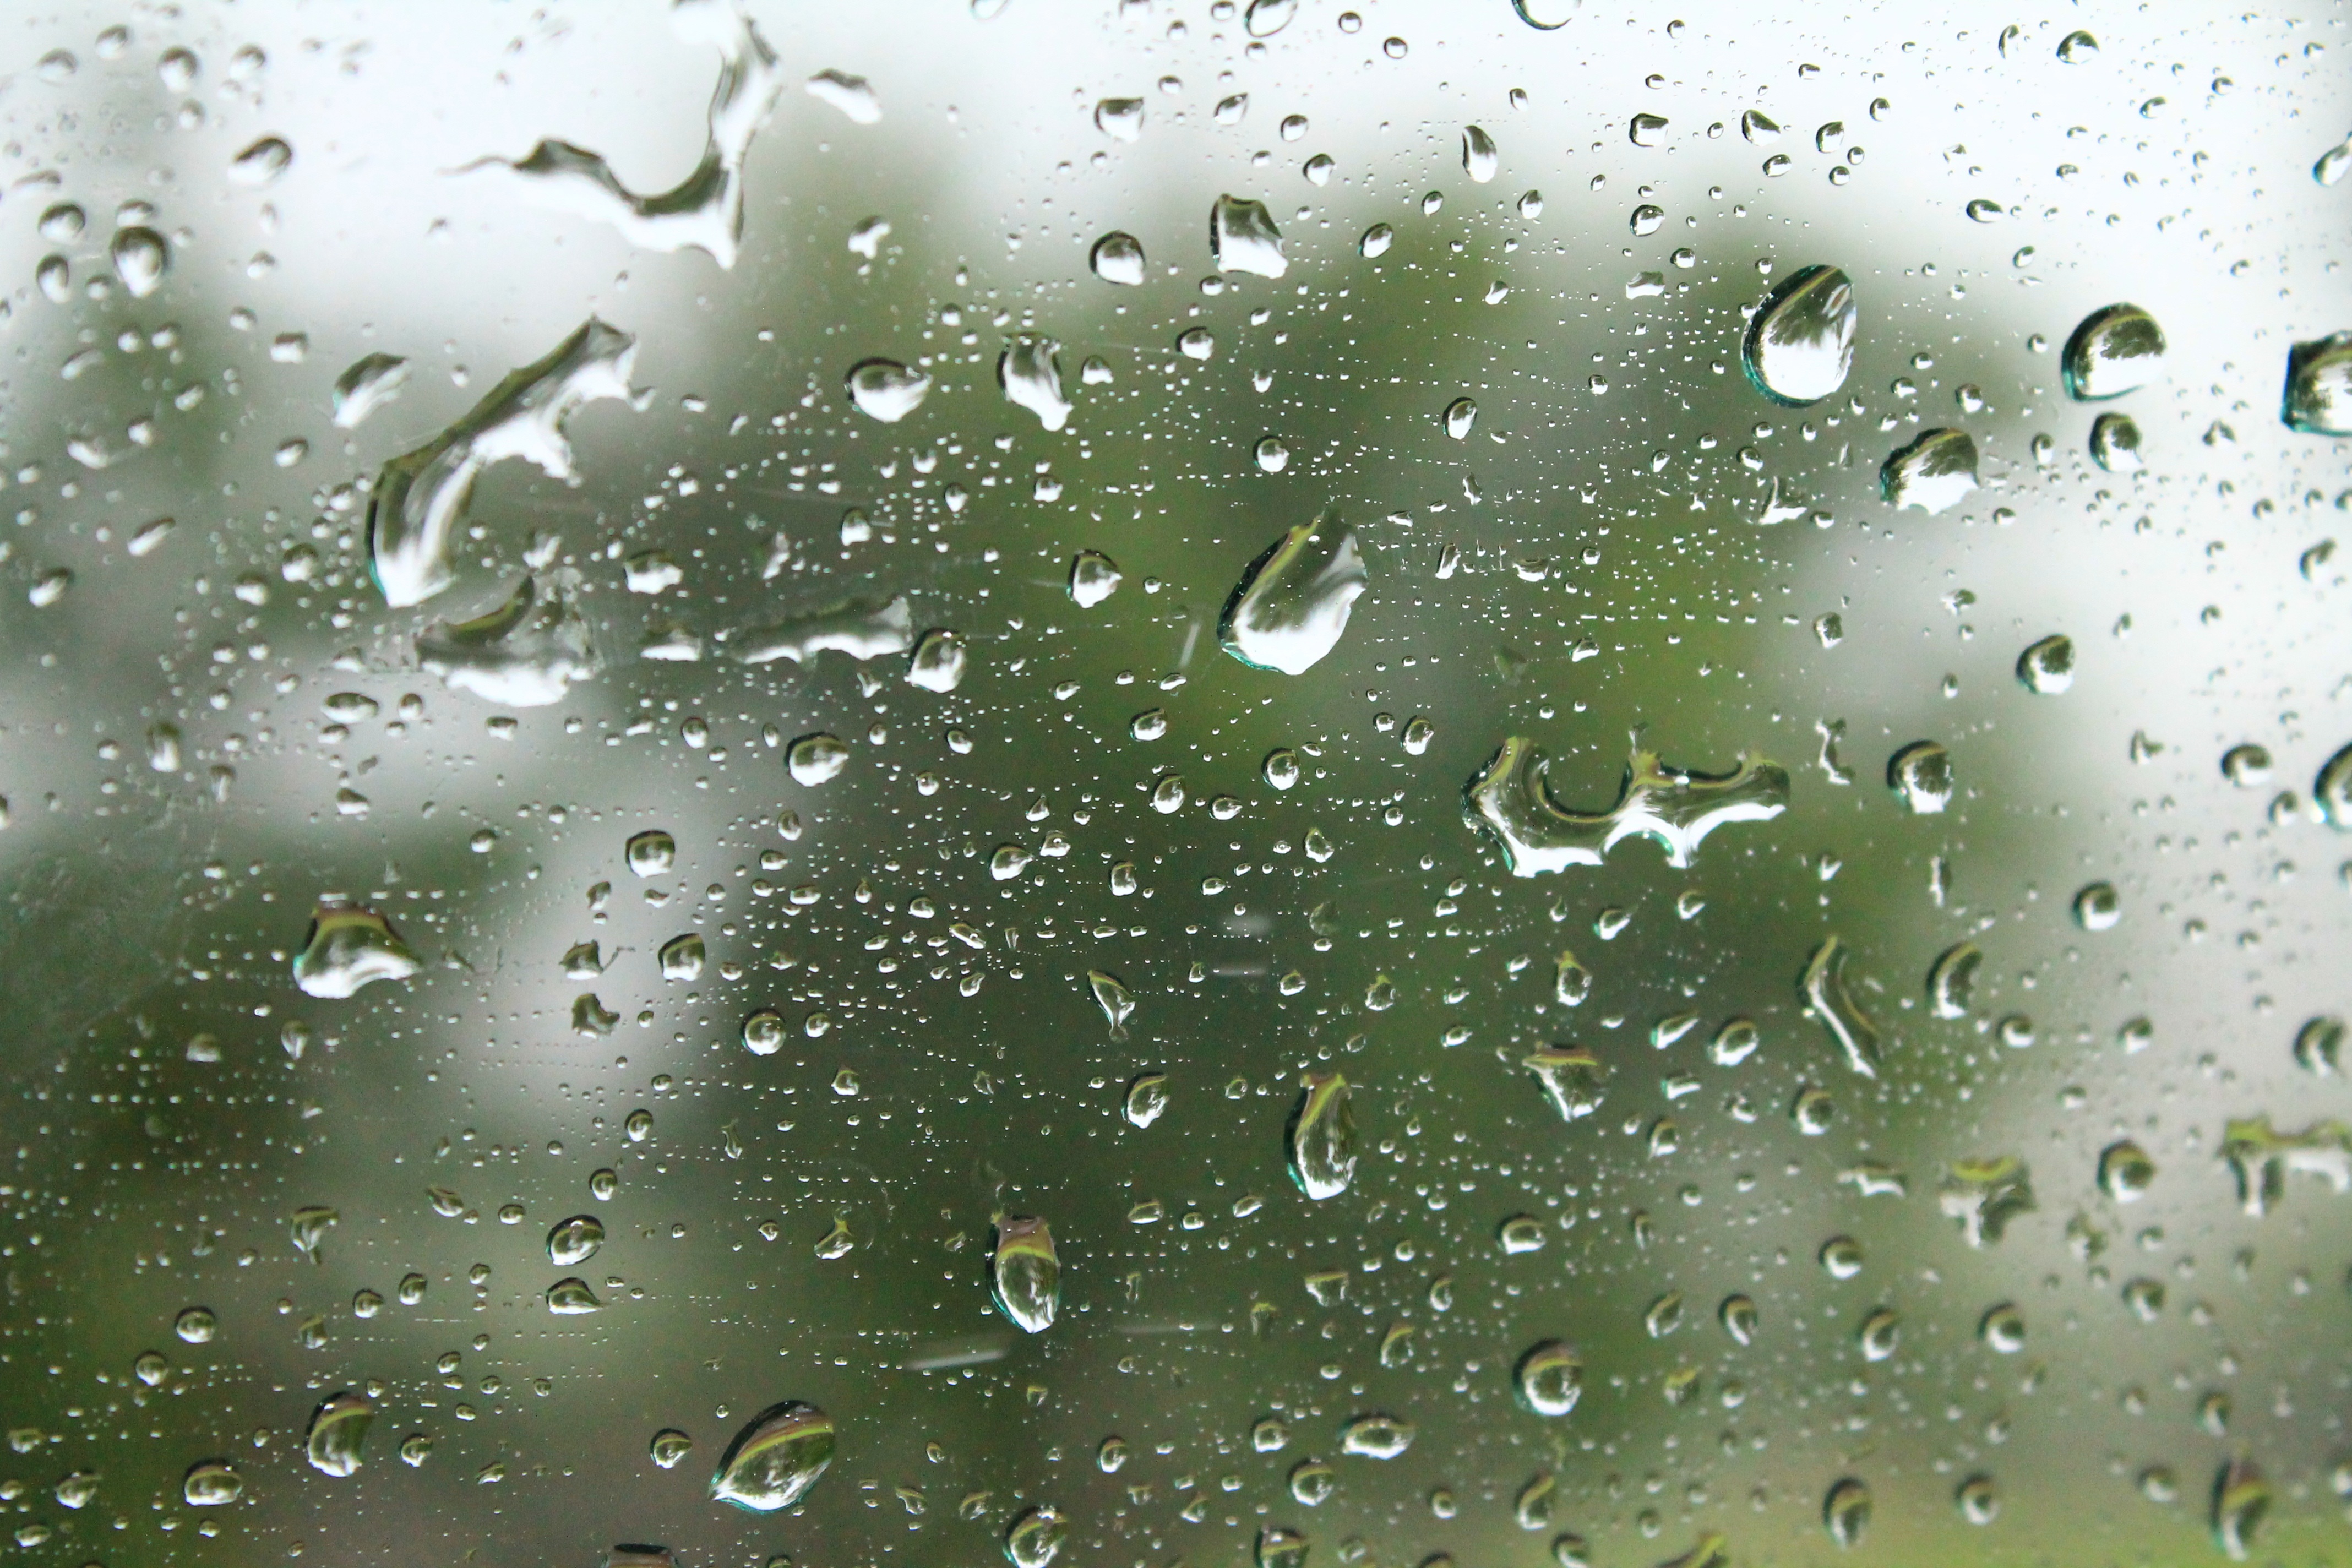
water, drop, dew, rain, leaf, glass, weather, rainy, raindrops, moisture, freezing, macro photography, window seat